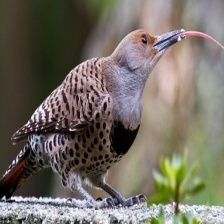
Species: NORTHERN FLICKER
Scientific name: COLAPTES AURATUS